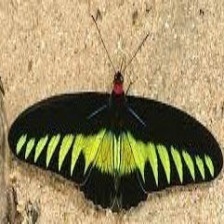
Species: BROOKES BIRDWING